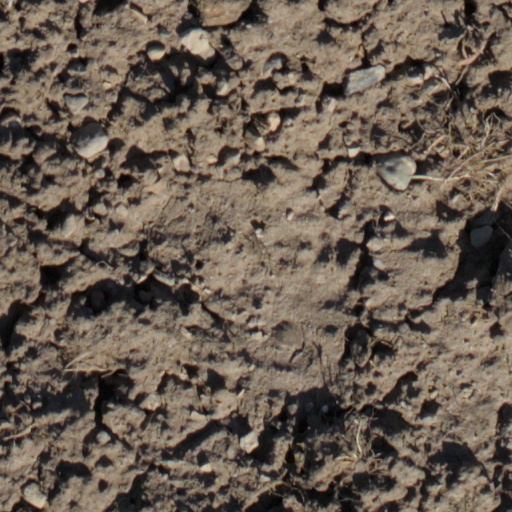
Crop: wheat